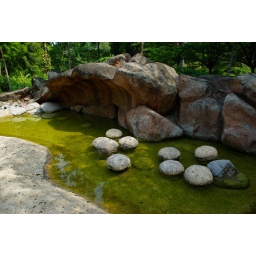
rock in river